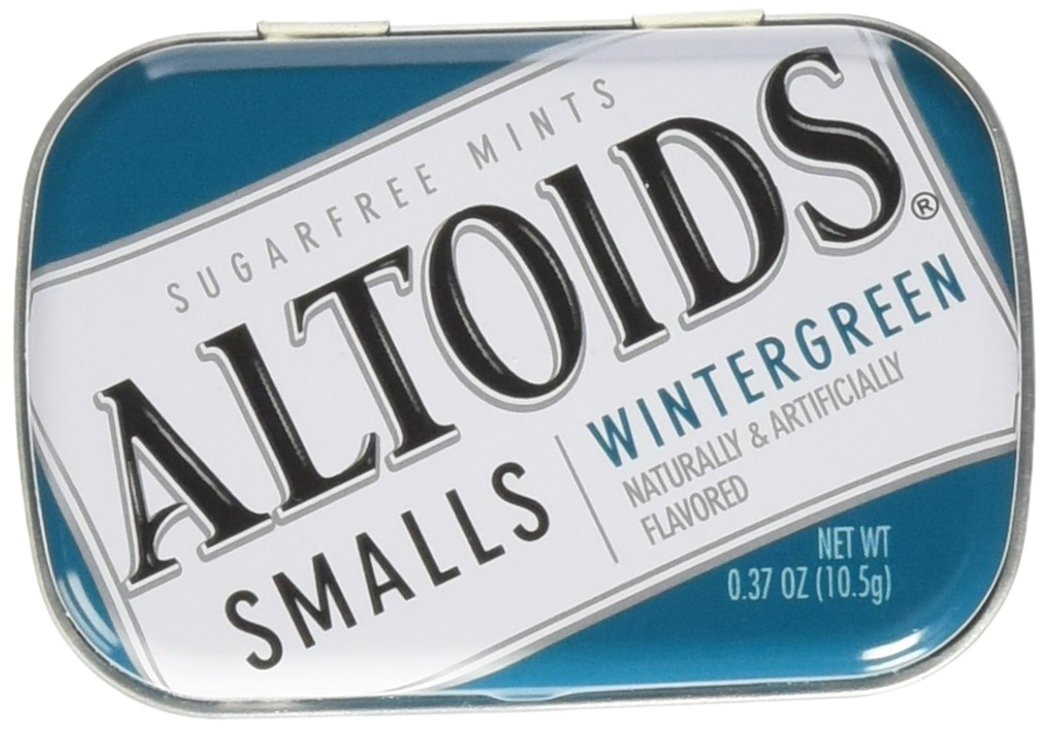
Item Name: Altoids Smalls, Wintergreen, 0.37 Oz, Pack of 12
Value: 12.0
Unit: Count

Price: 22.19